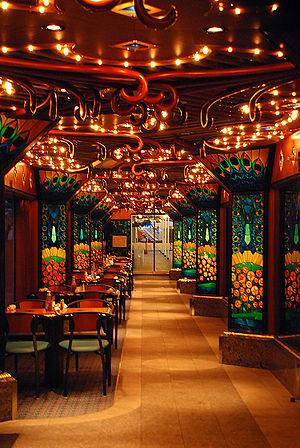
Les gallery du carnival Elation